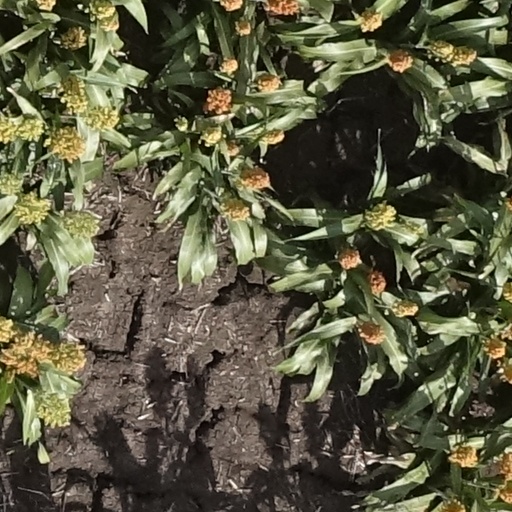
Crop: sorghum